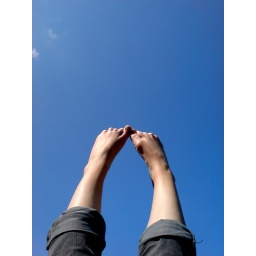
against blue sky